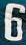
Number: 6